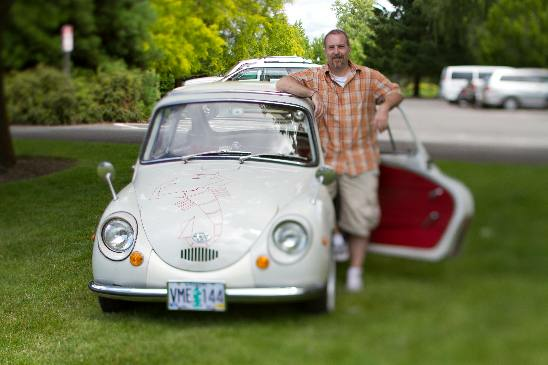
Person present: No